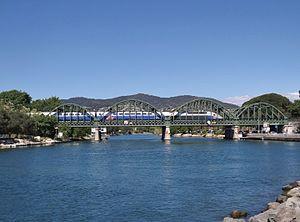
Vue du pont ferroviaire sur la Siagne, à Mandelieu-la-Napoule, près de Cannes dans les Alpes-Maritimes.
Liste des fleuves, rivières et autres cours d'eau qui parcourent en partie ou en totalité le département du Var, en région Provence-Alpes-Côte d'Azur.